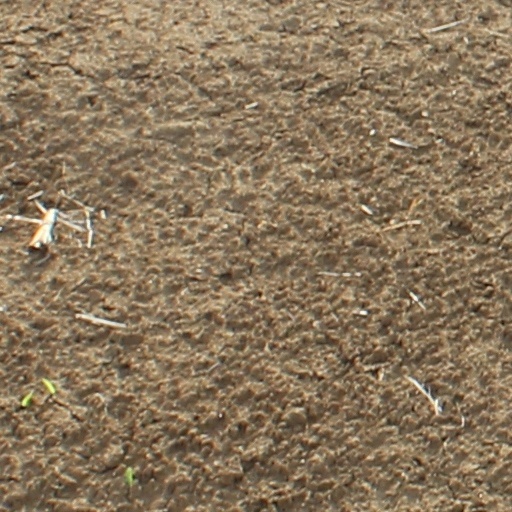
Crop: wheat